Eliza Ashurst Bardonneau

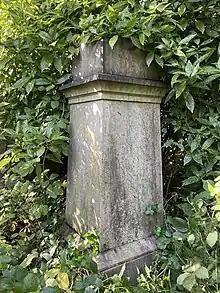
Ashurst family vault in Highgate Cemetery

She met Jean Bardonneau Narcy, a French National Guardsman, in Paris in 1848. They married in Britain in early 1849. Her family and friends, including Mazzini and Sand, opposed the match because they felt he was beneath her in intellect and he had few job prospects. While living in Paris, she miscarried and later died in childbirth on 25 November 1850.